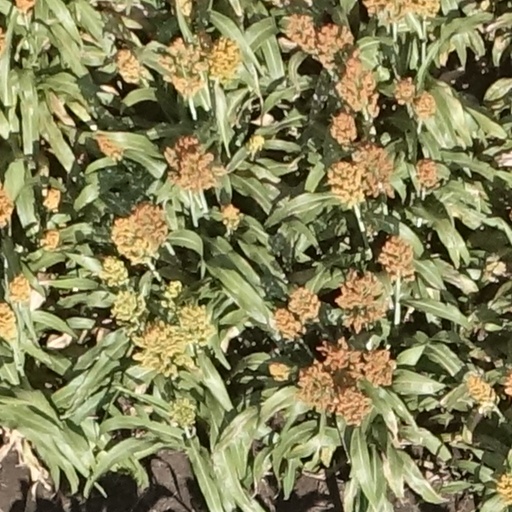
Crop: sorghum